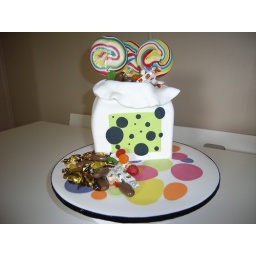
&amp;quot;lolly bag&amp;quot; cake for Darcie. Strawberry butter cake covered in white ganache and covered in fondant.  Tasted better than it looked.